Osaka Metropolis Plan

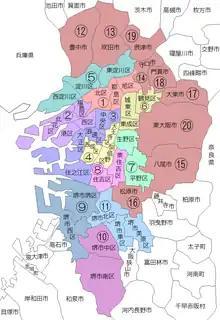
One possible reorganization of central Osaka Prefecture into 20 special wards, as proposed by the Restoration Association in 2010. Wards (1) through (8) cover the current territory of Osaka City, wards (9) through (11) cover the current territory of Sakai City, and wards (12) through (20) correspond to other existing municipalities in Osaka Prefecture.

The or Osaka Metropolis was a plan to transform Osaka Prefecture from a "fu", an urban prefecture, into a "to", a "metropolis". Under the initially envisioned plan, Osaka city, Sakai city, and other surrounding cities in Osaka prefecture, were to be dissolved and – similarly to the special wards of Tokyo – subdivided into special wards which had a status as municipalities but left some municipal tasks and revenues to the prefectural administration. As political resistance grew, notably the opposition to the plan in Sakai City expressed in the 2013 mayoral election, the concrete plan was reduced to, at least as a first step, only abolishing Osaka City. As in Tokyo, the metropolis would have continued to include all other municipalities of the prefecture and served as a prefectural government for them.